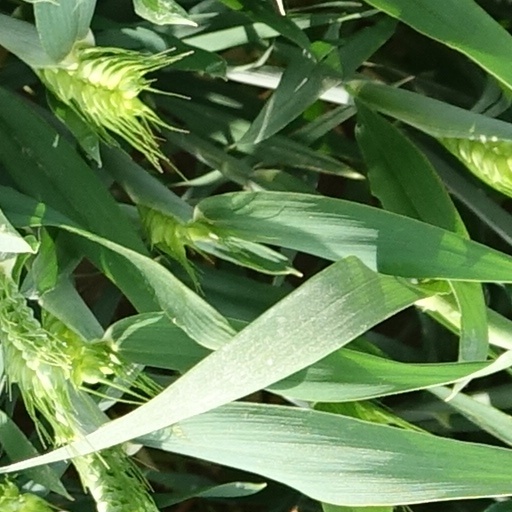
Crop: wheat